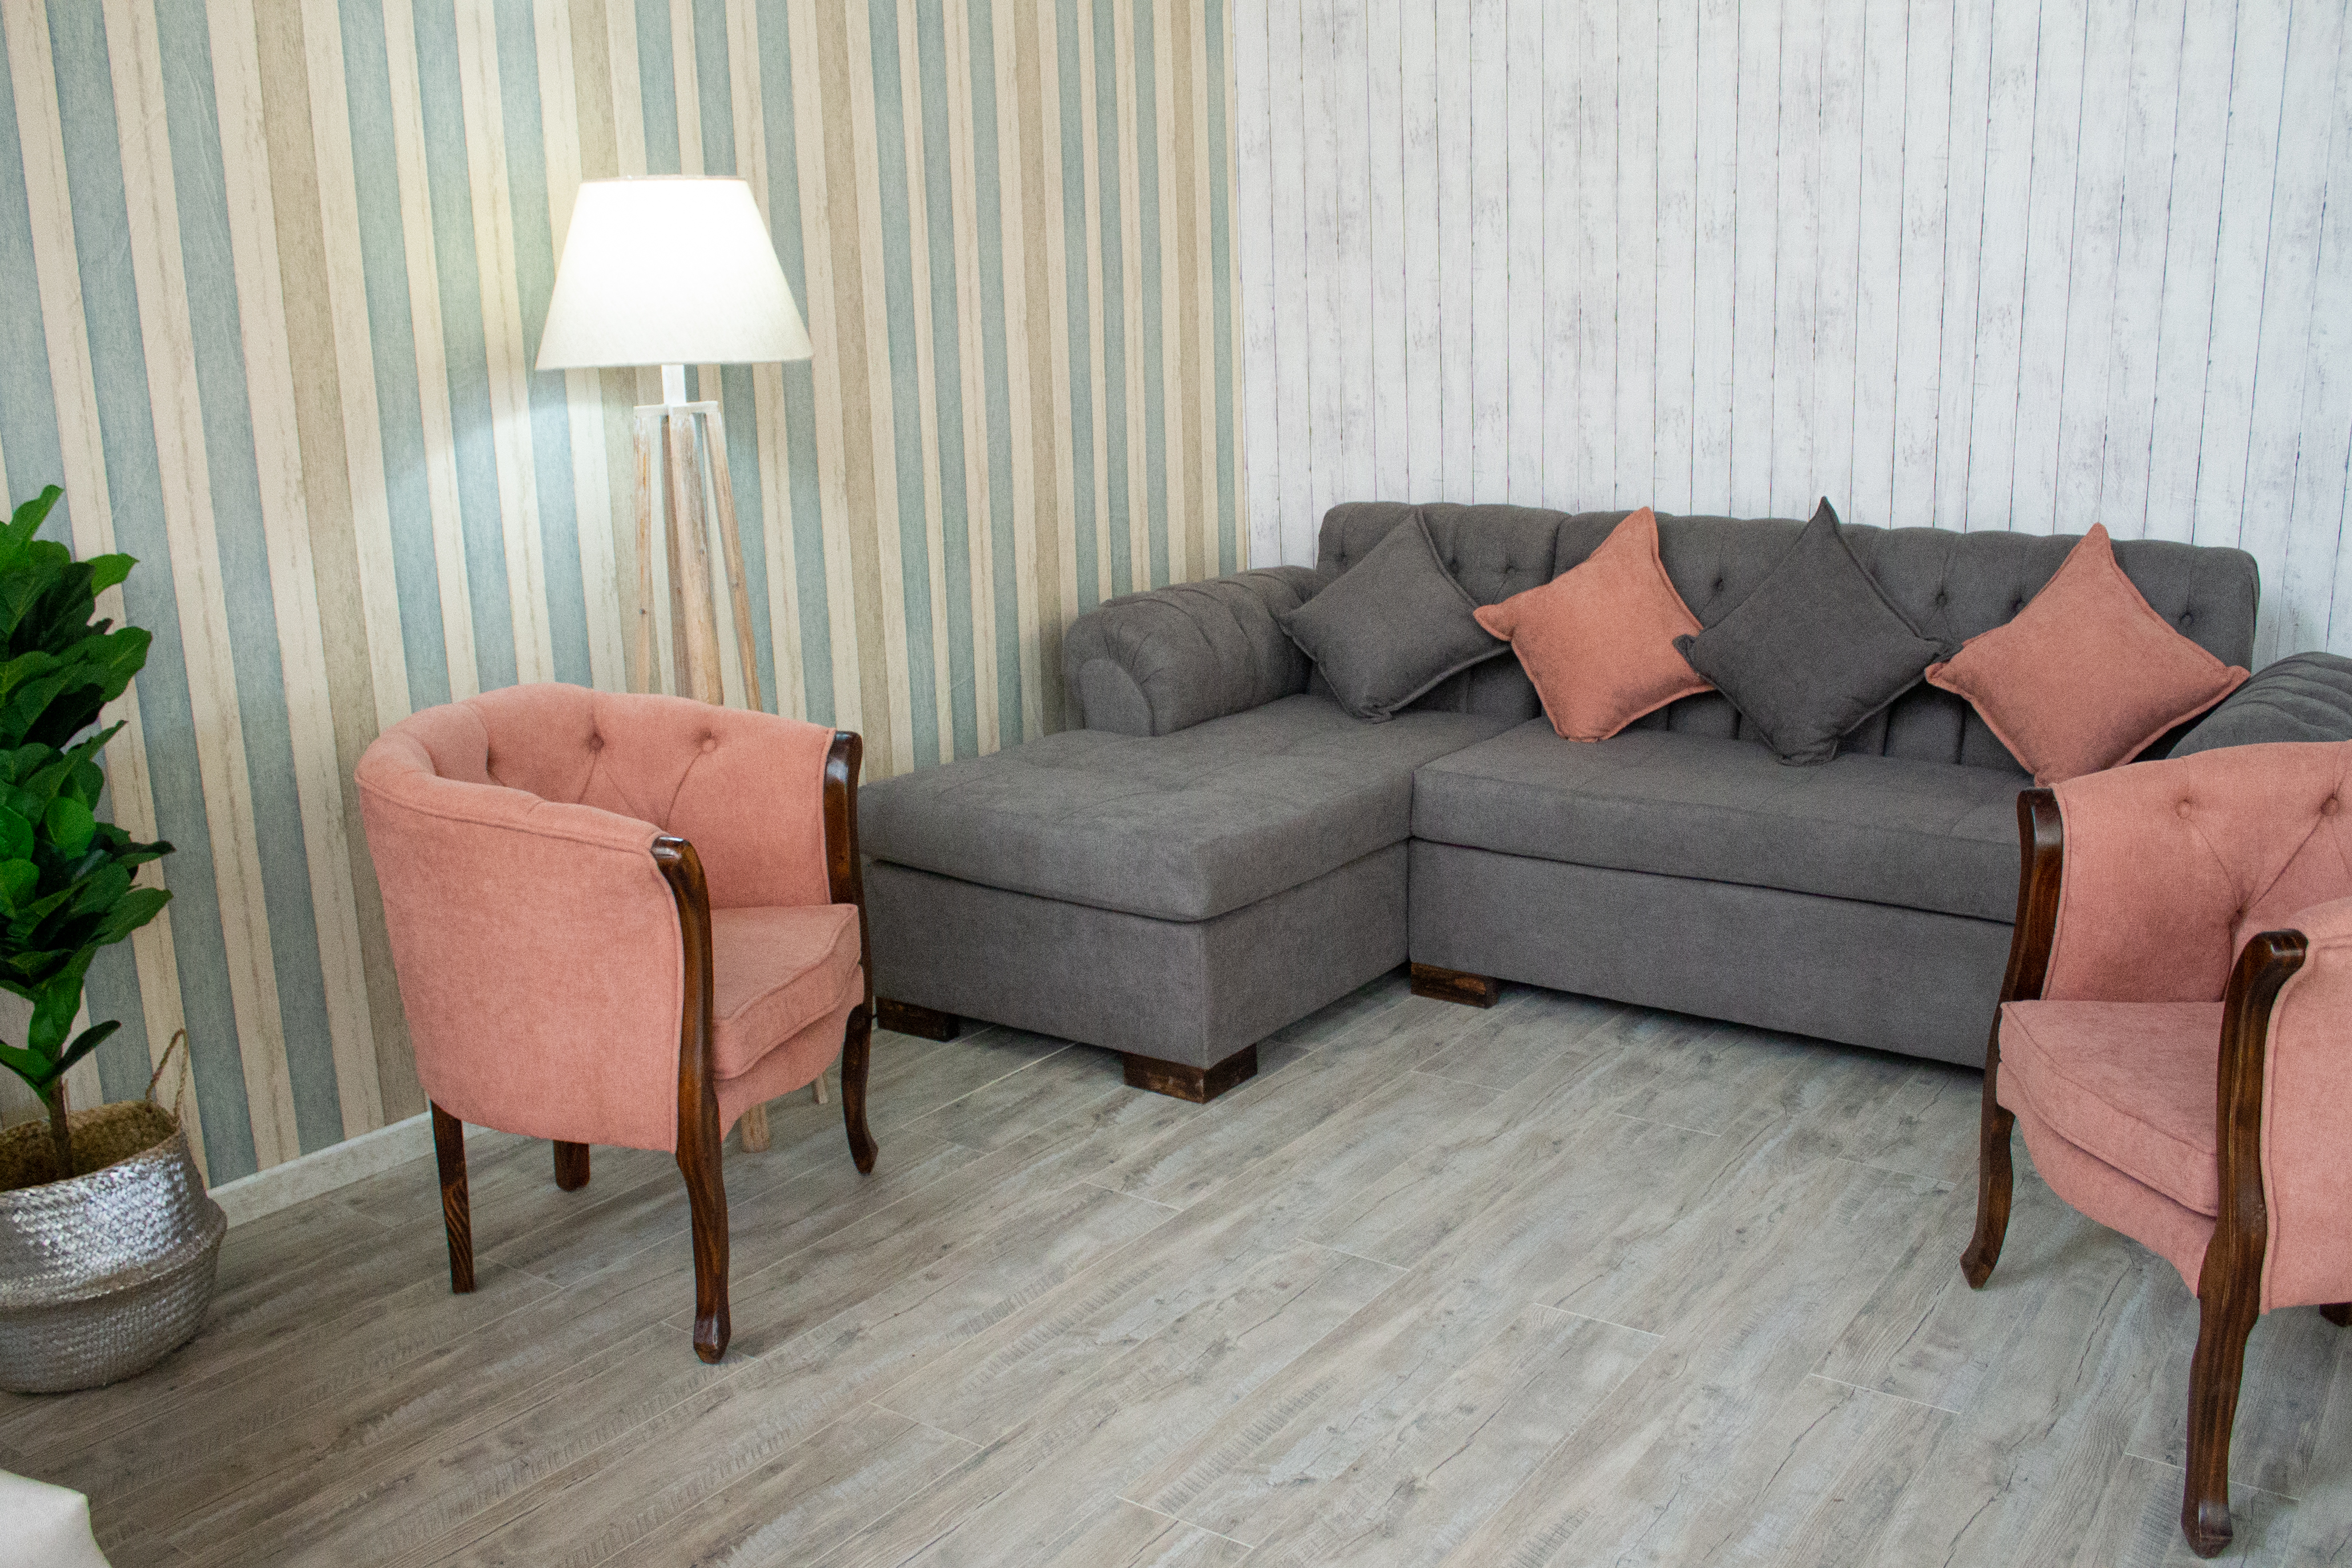
furniture, brown, plant, property, couch, wood, interior design, comfort, floor, houseplant, flooring, rectangle, hardwood, beige, studio couch, living room, room, wood flooring, laminate flooring, lamp, event, composite material, city, peach, sofa bed, ceiling, flowerpot, pattern, lampshade, Slipcover, plywood, leather